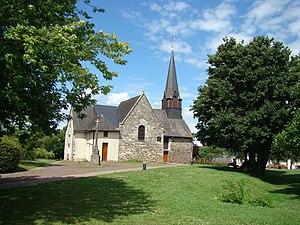
Église Saint-Martin-de-Tours de Montgermont
Montgermont est une commune française située dans le département d'Ille-et-Vilaine en région Bretagne, peuplée de 3 364 habitants.